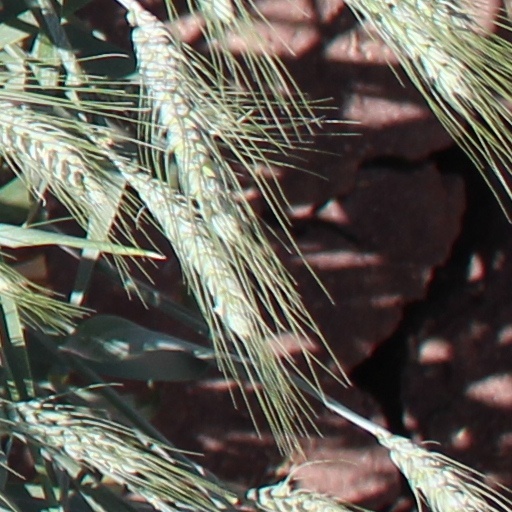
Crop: wheat